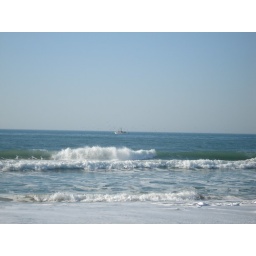
I bet that boat is a mess by the end of the day with all those birds flying overhead.